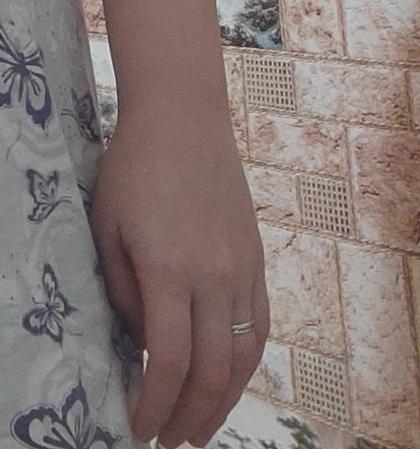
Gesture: no_gesture